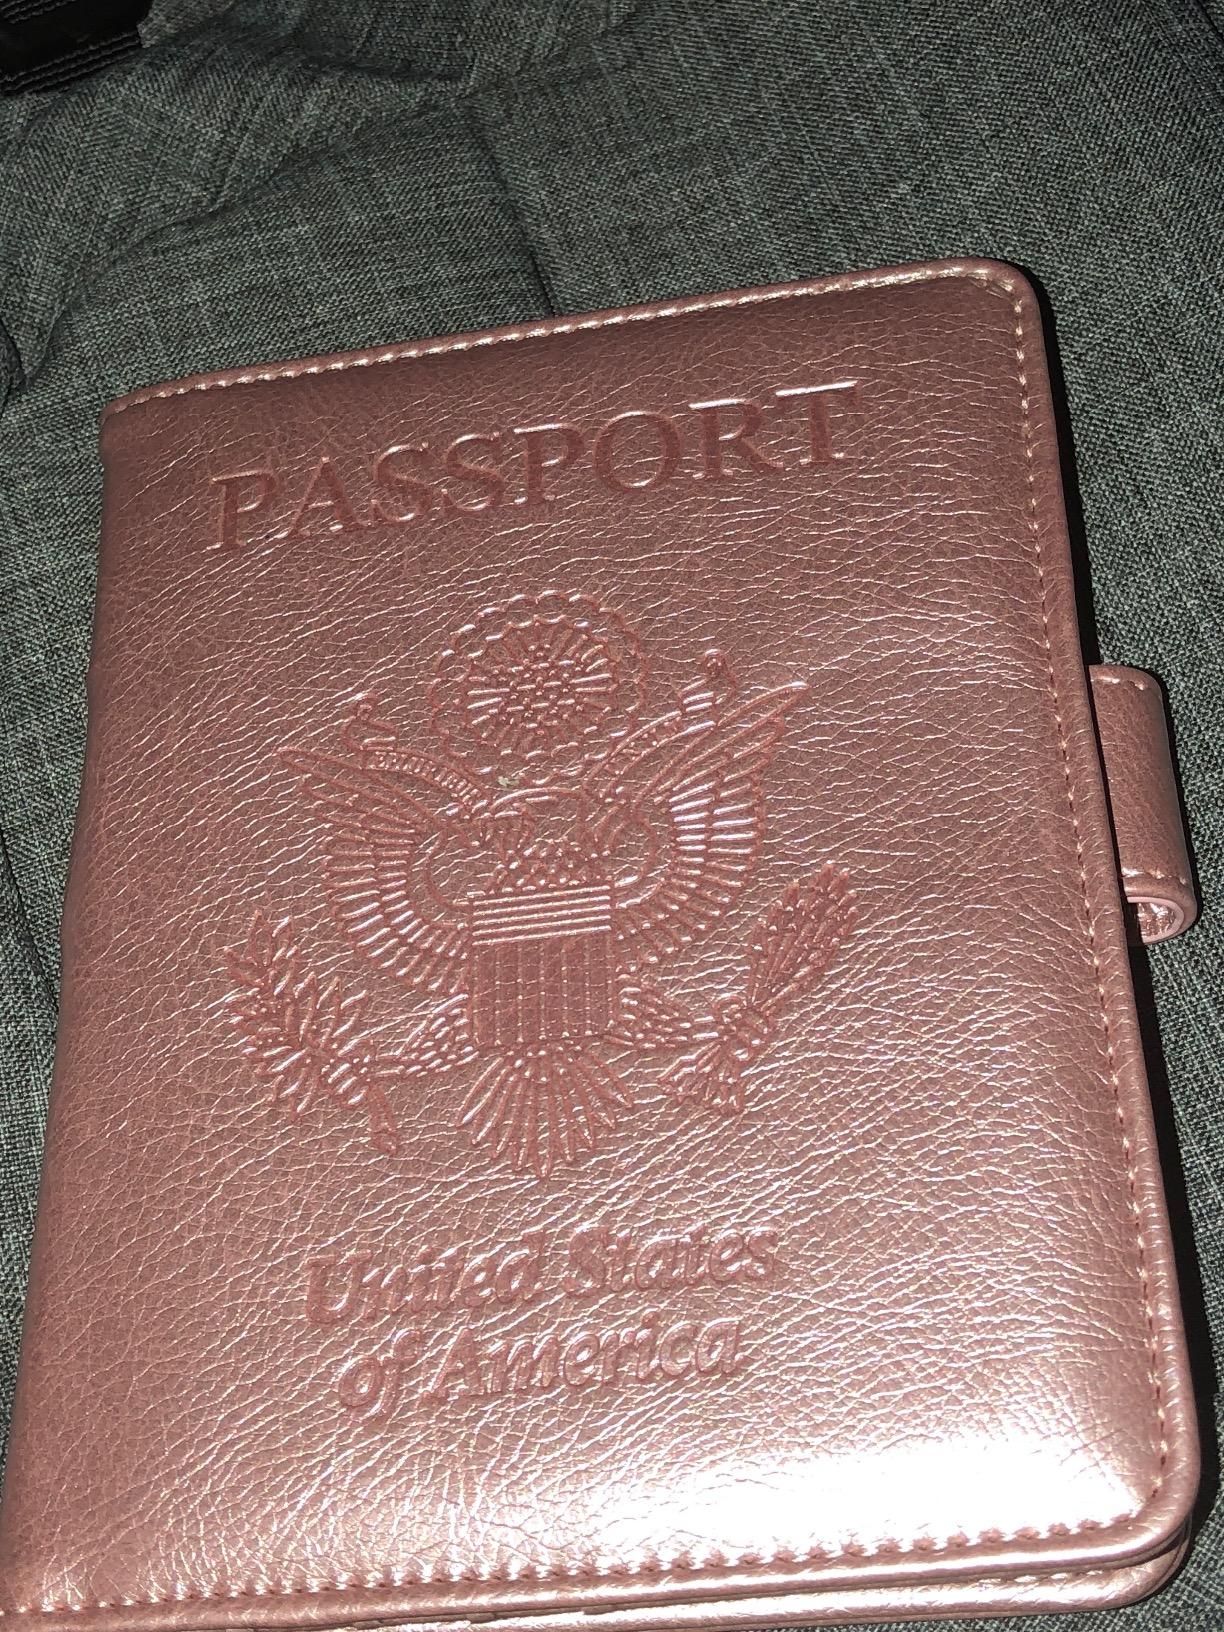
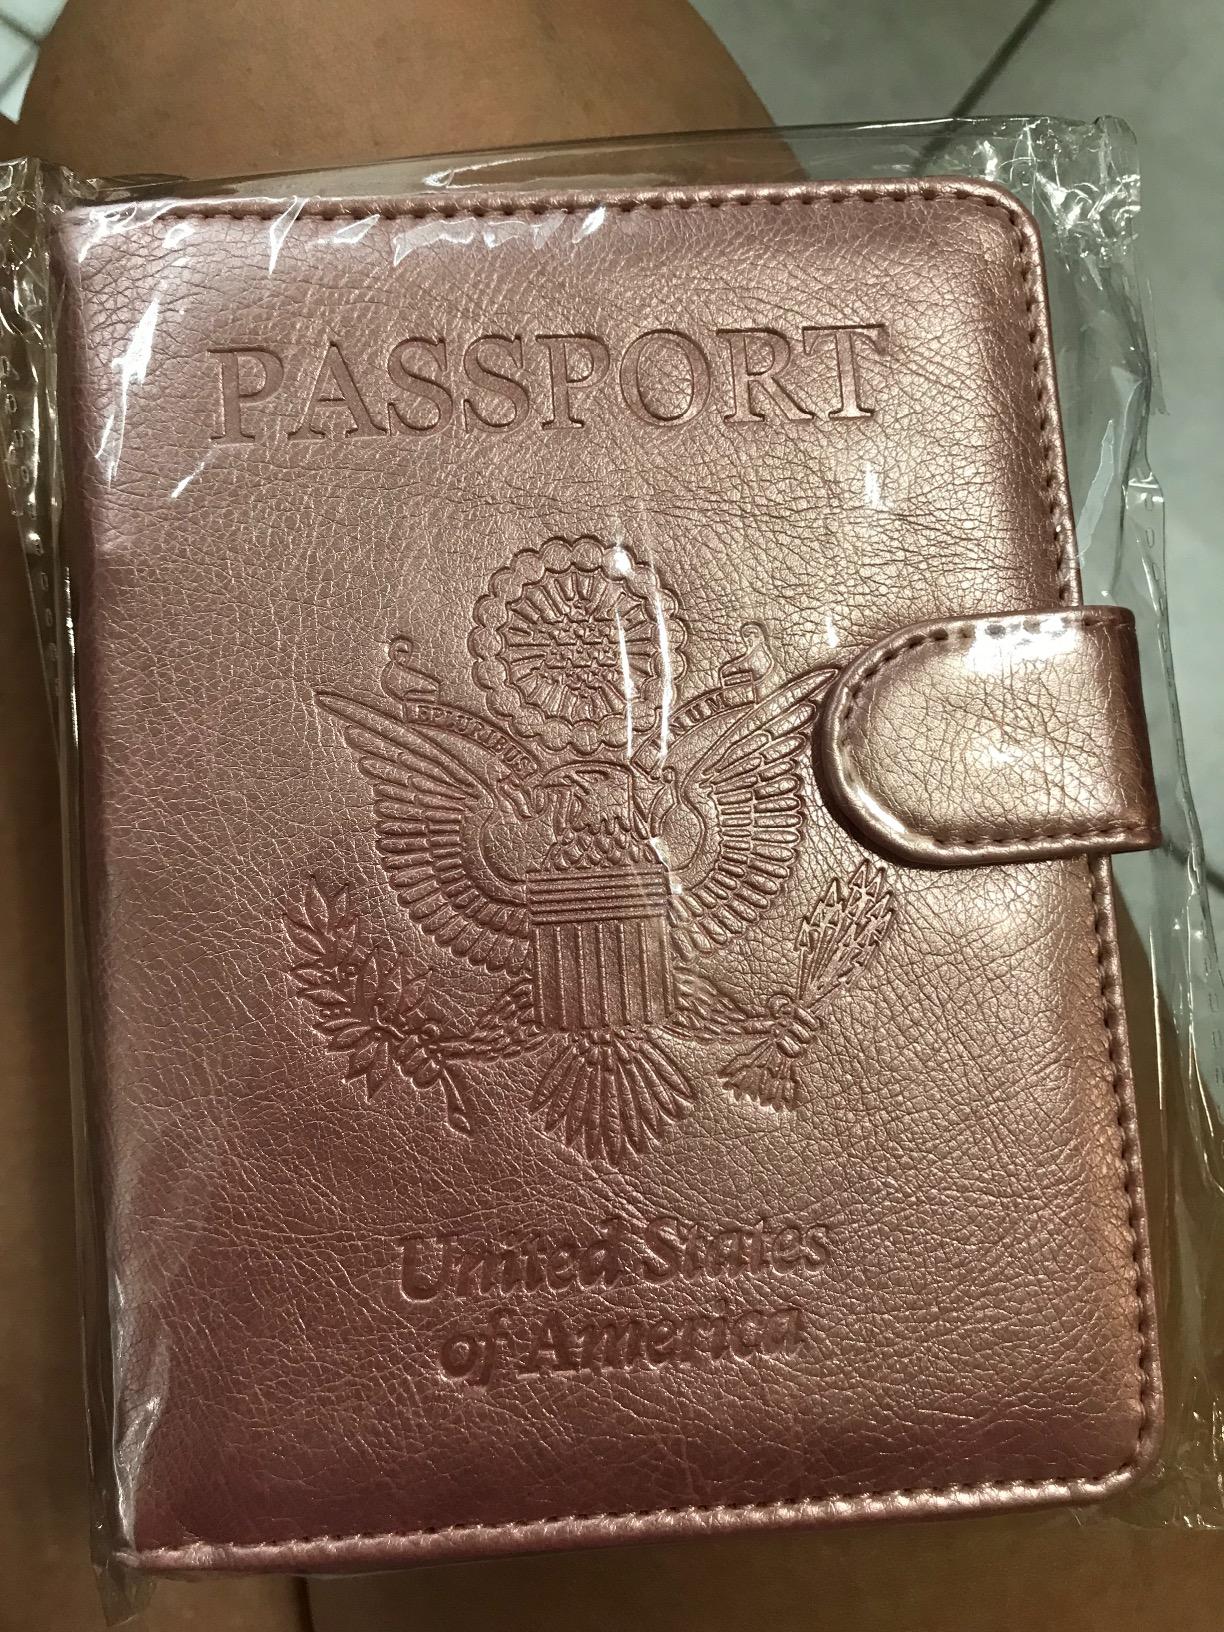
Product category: accessories_wallet
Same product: yes